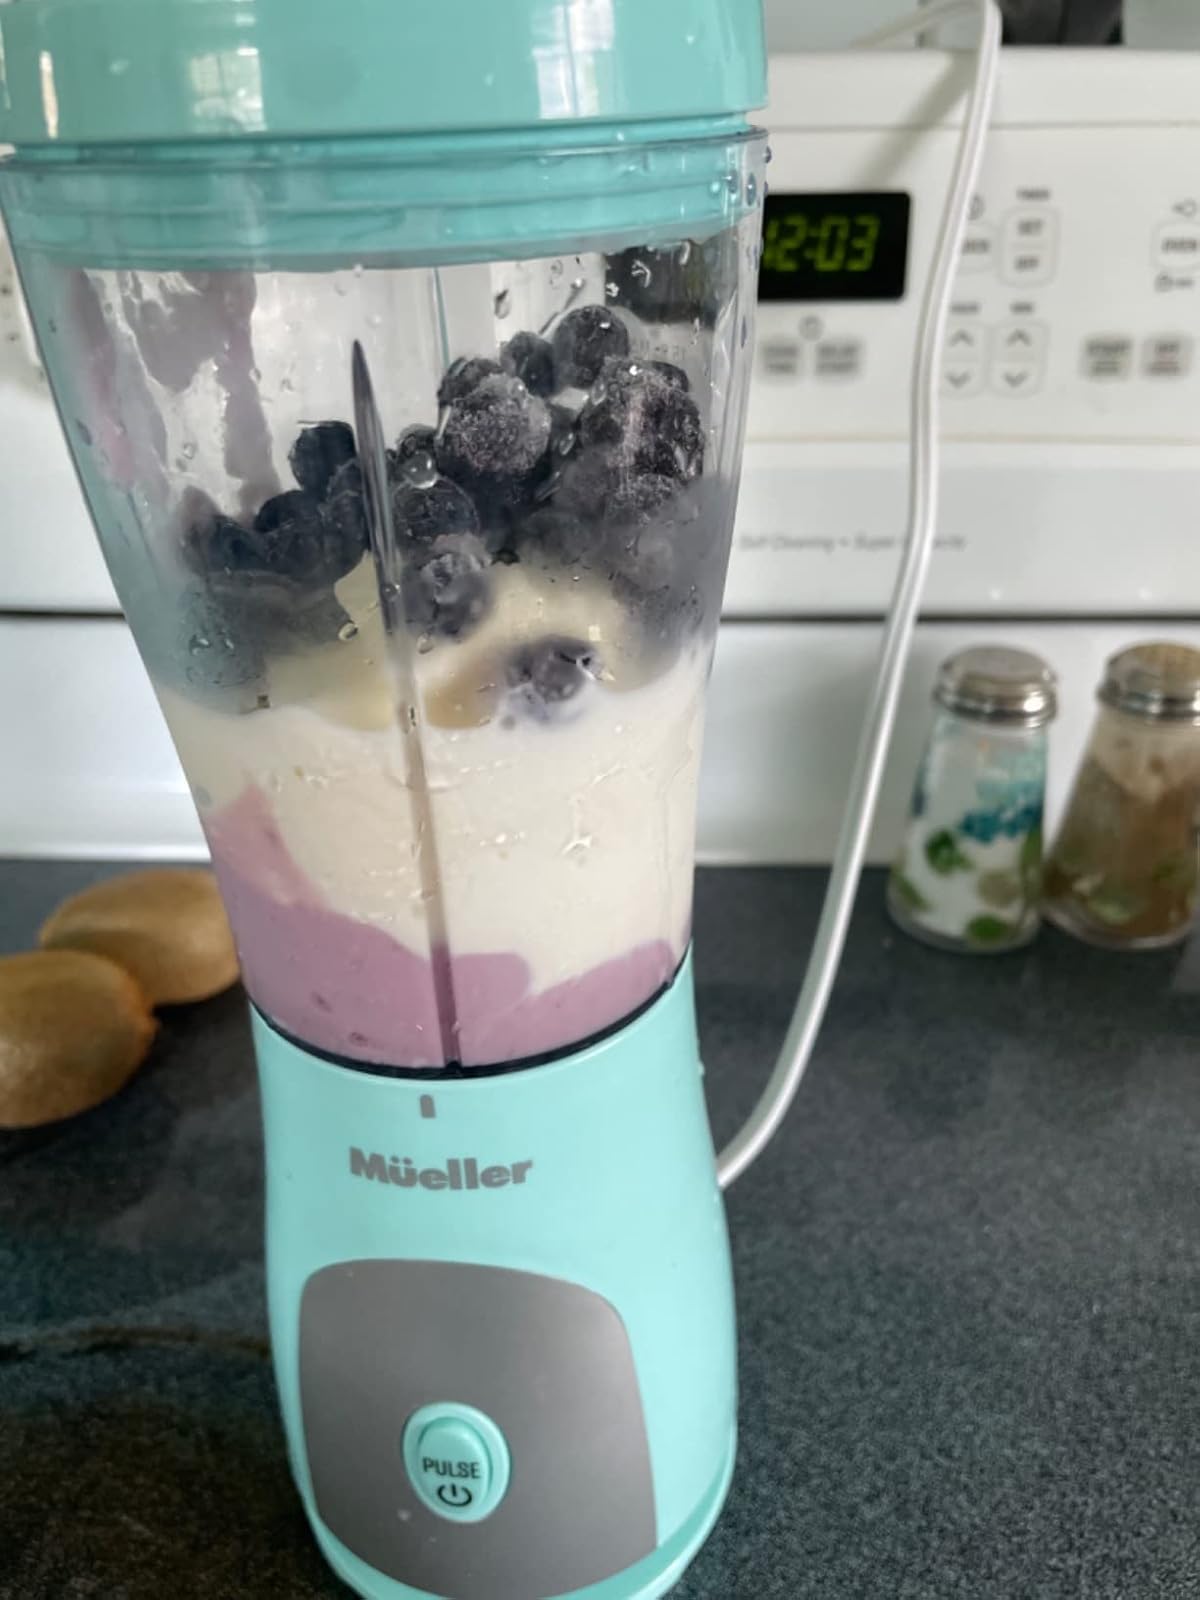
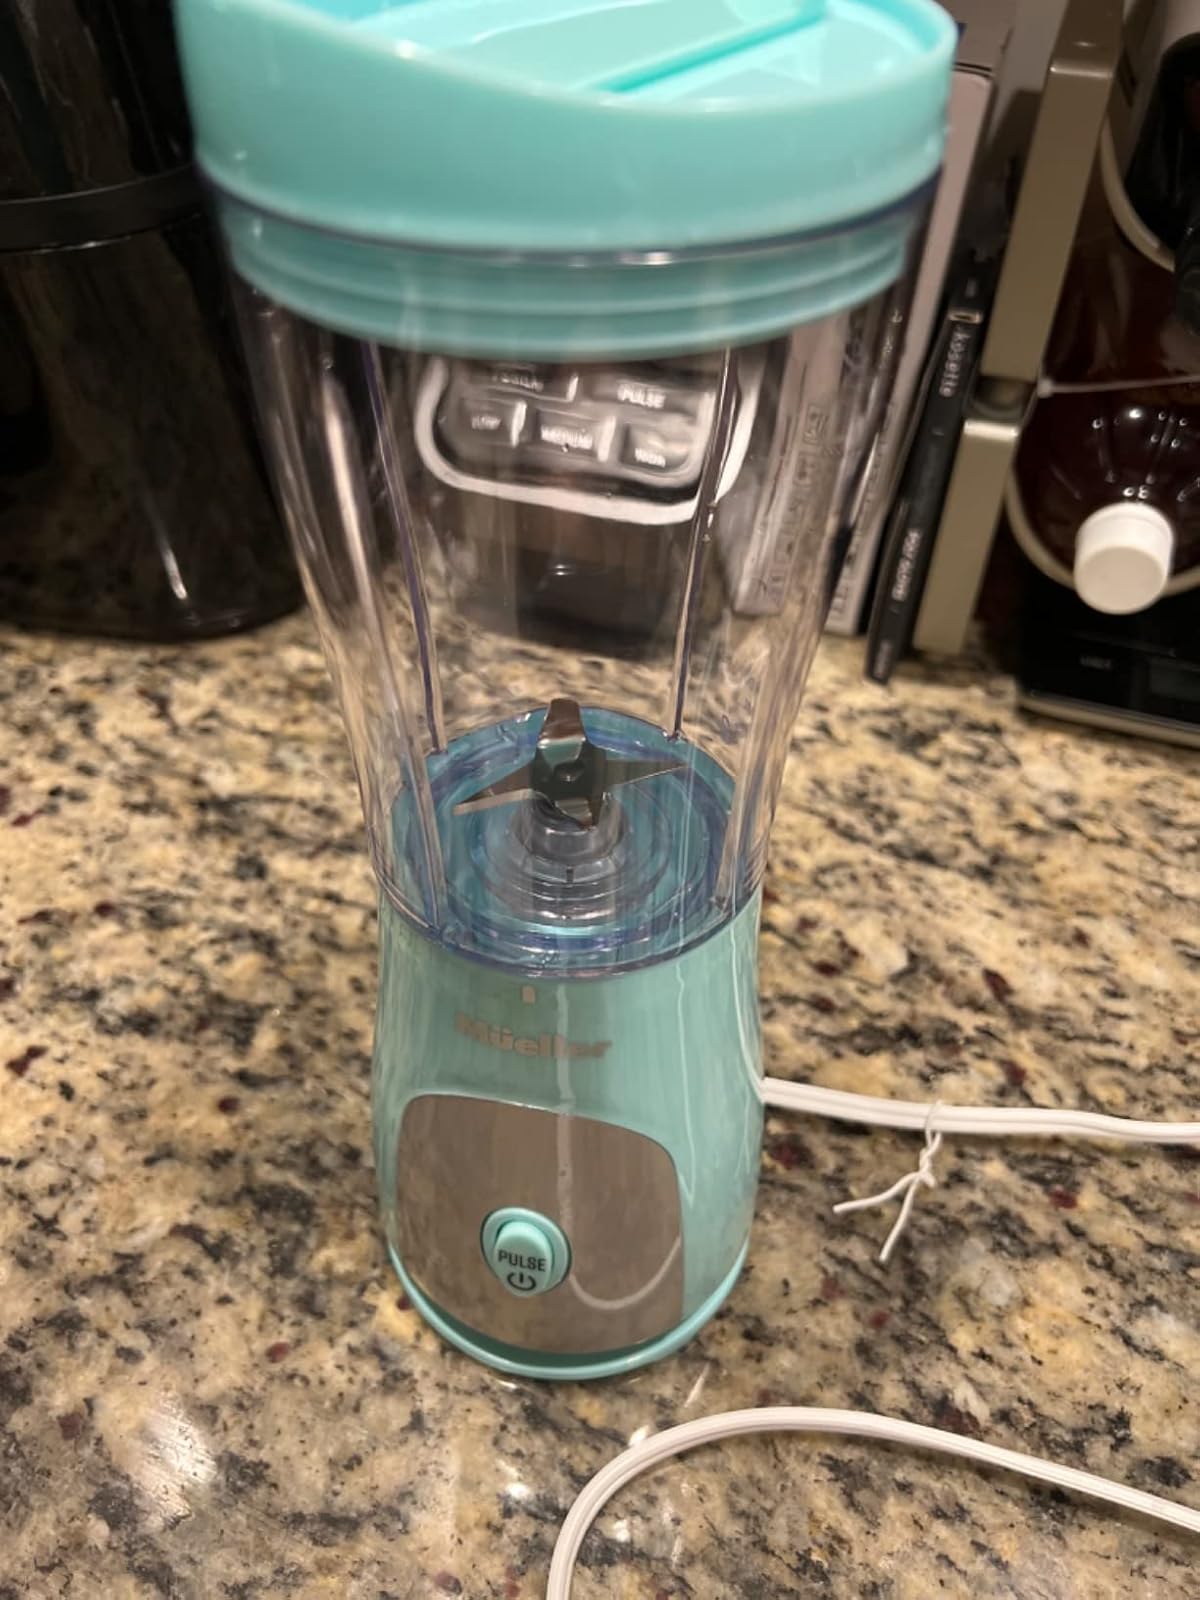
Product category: items_blender
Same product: yes